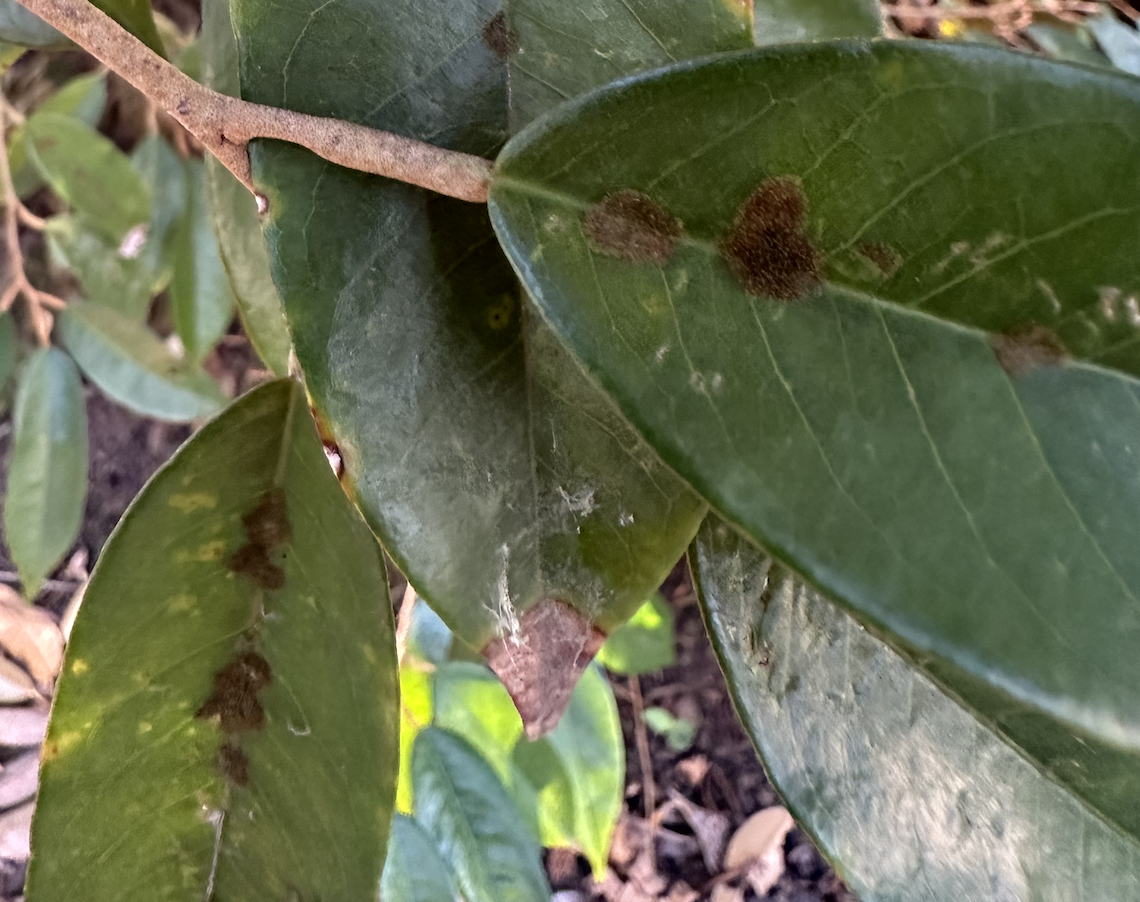
Label: stem_blight